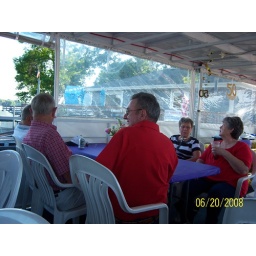
Both of them at end of table in red shirts